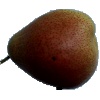
Label: pear_forelle